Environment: real
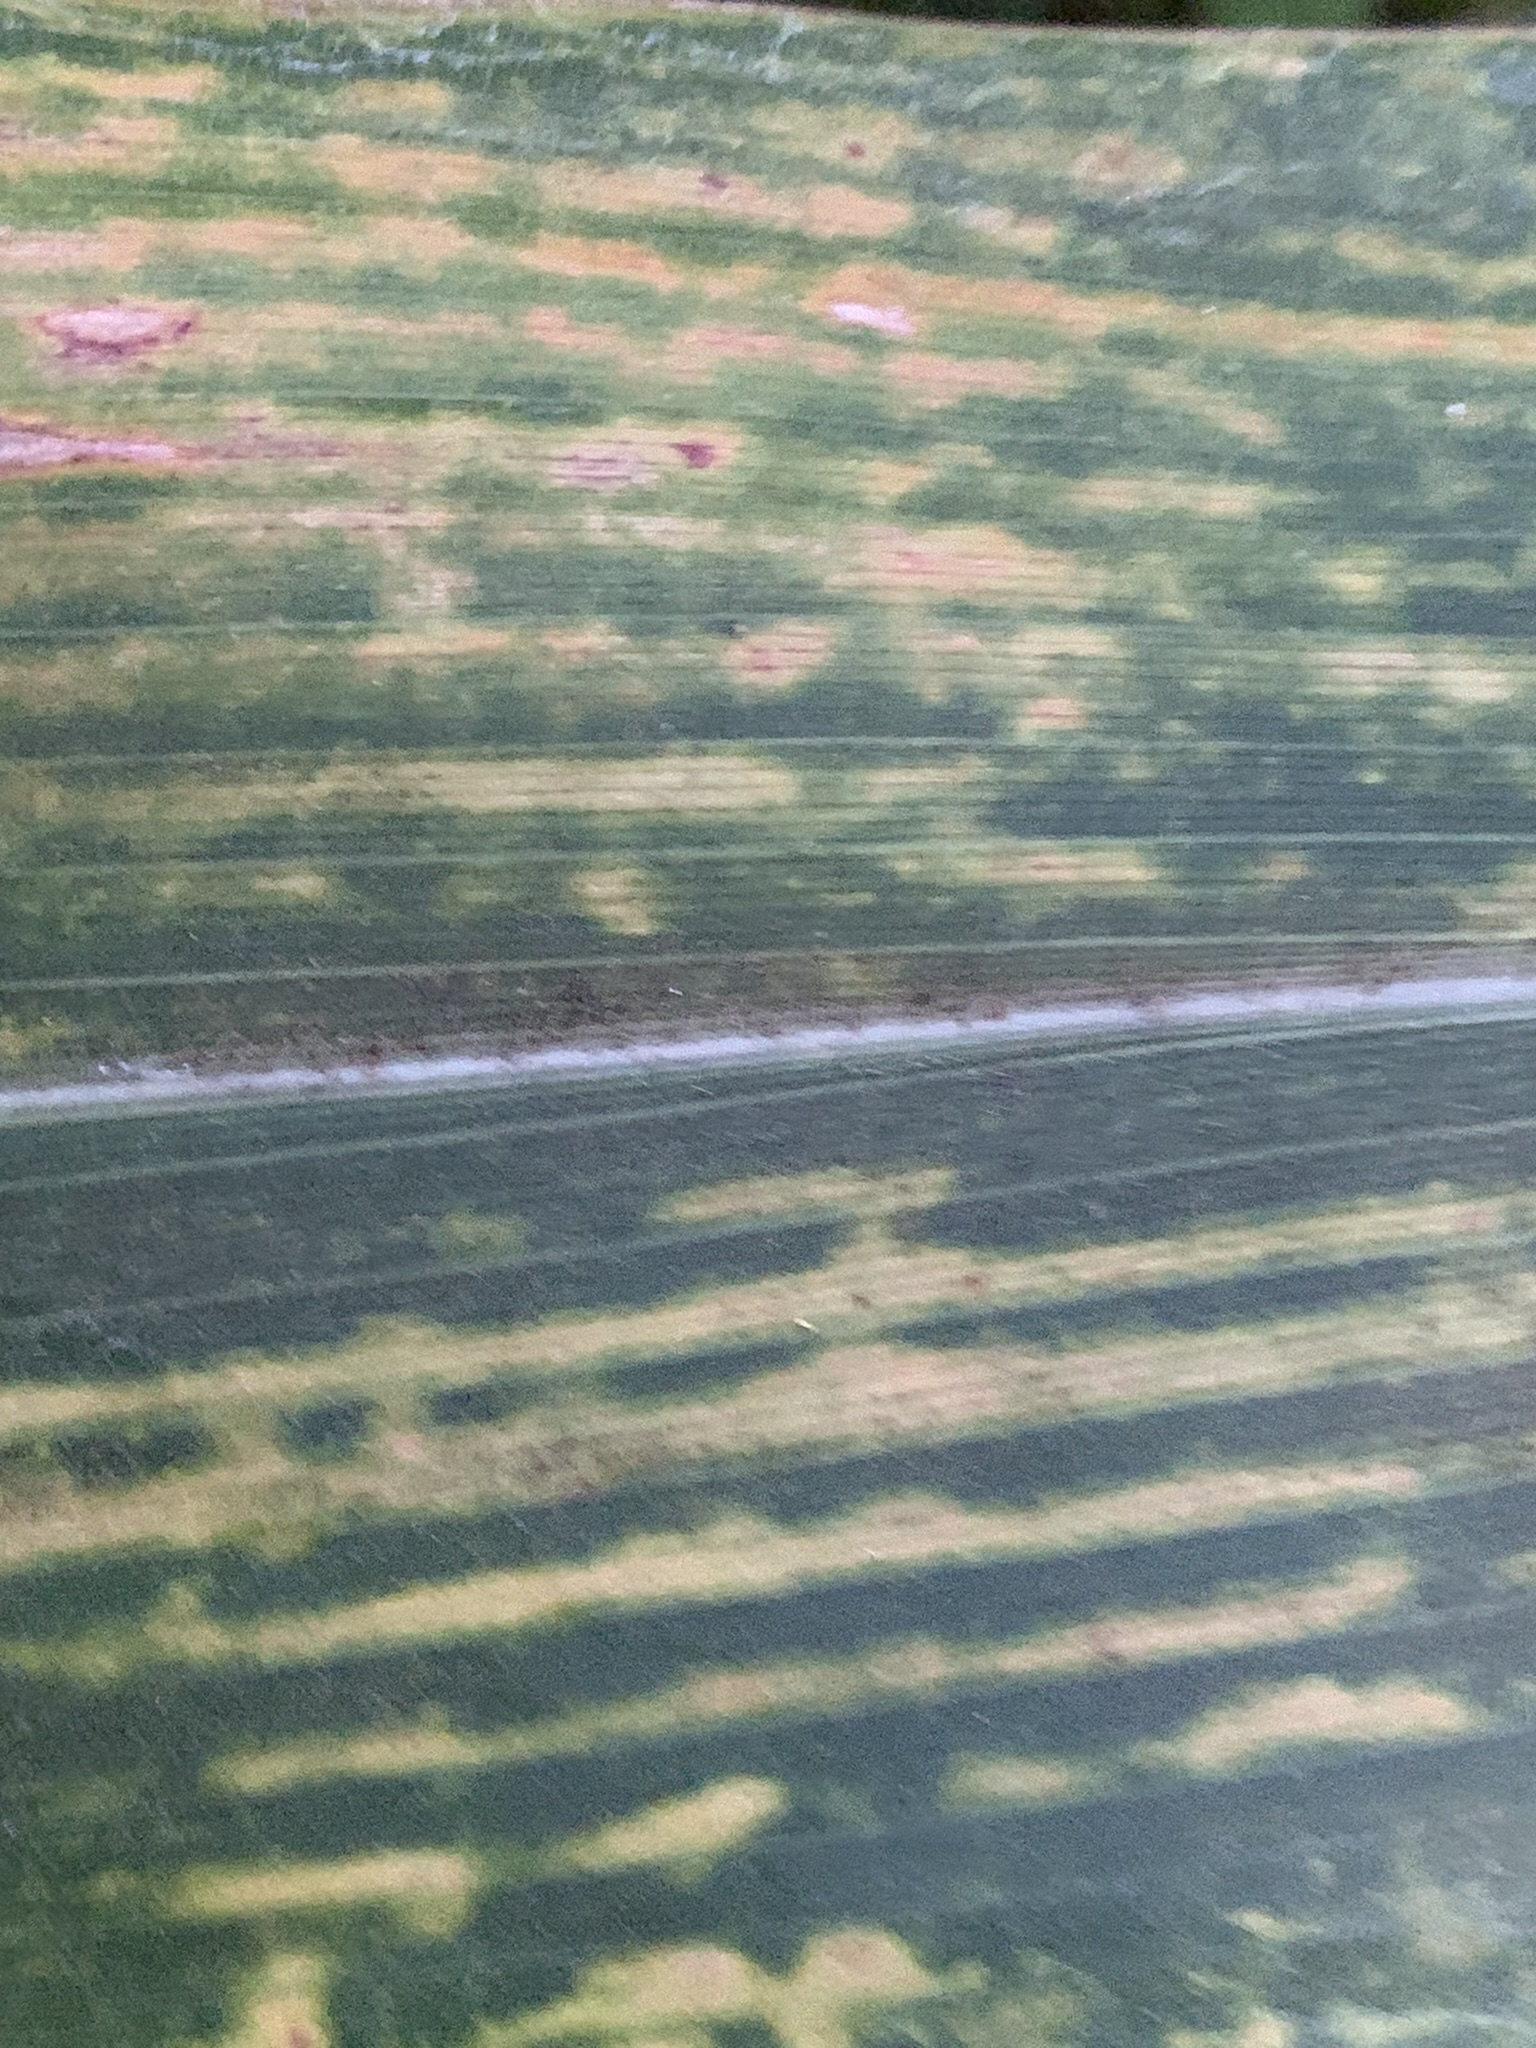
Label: lethal_necrosis